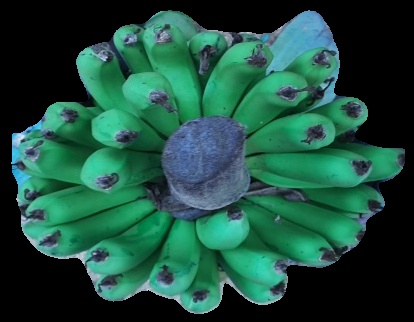
Variety: pachbale
Grade: grade2